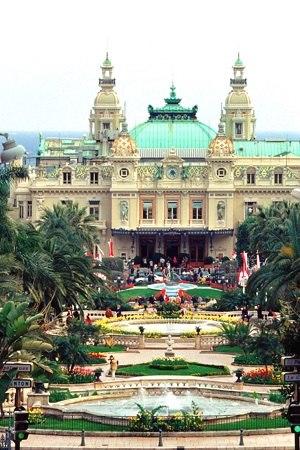
François Blanc, surnommé « le magicien de Homburg » ou « le magicien de Monte-Carlo », né le 12 décembre 1806 à Courthézon et mort le 27 juillet 1877 à Loèche-les-Bains, est un homme d'affaires et promoteur immobilier français, organisateur de jeux de hasard et fondateur entre autres de Monte-Carlo, du casino de Monte-Carlo et de l'hôtel de Paris avec le prince Charles III de Monaco.
Jean Louis Charles Garnier, né à Paris le 6 novembre 1825 et mort dans la même ville le 3 août 1898, est un architecte français.